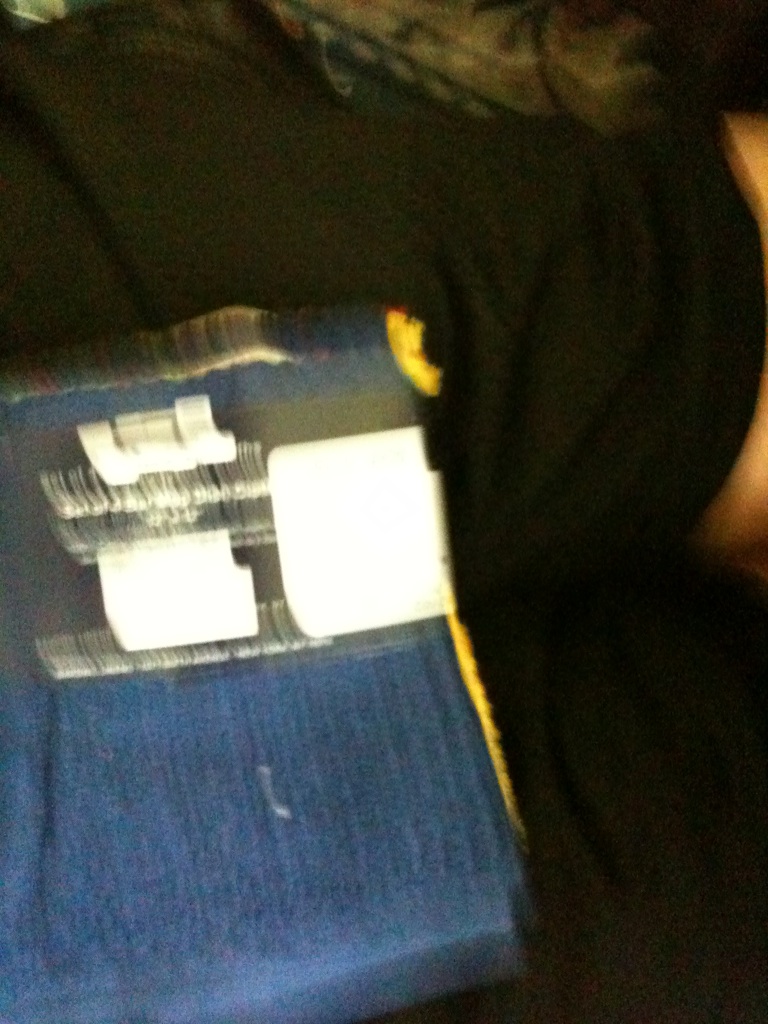Question: Can you read this label?
Answer: no